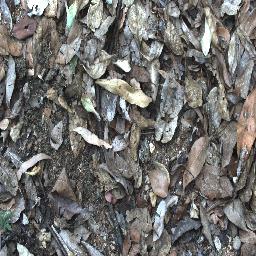
Label: negative